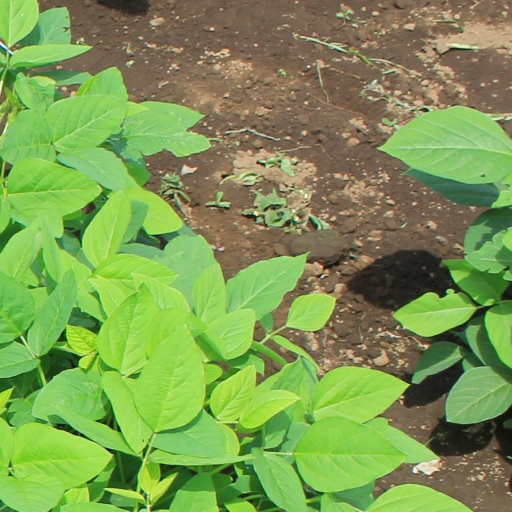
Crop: soybean